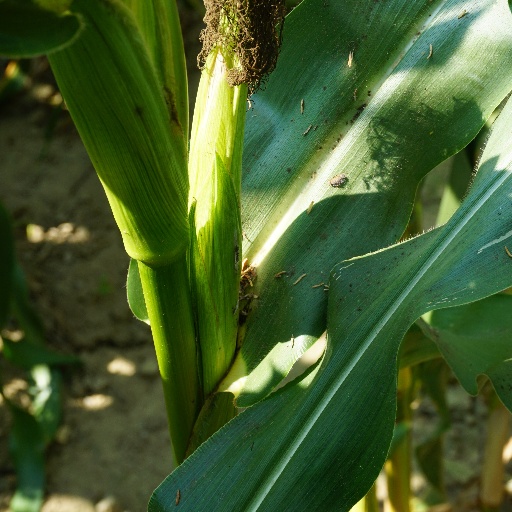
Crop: maize; corn